Three Deaths

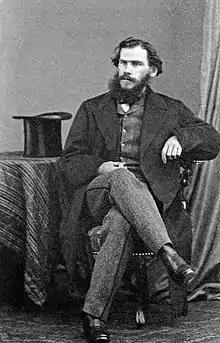
Image of Leo Nikolayevich Tolstoy in 1860

"Three Deaths: A Tale" (Tri smerti) is a short story by Leo Tolstoy first published in 1859. It narrates the deaths of three subjects: a noblewoman, a coachman and a tree.